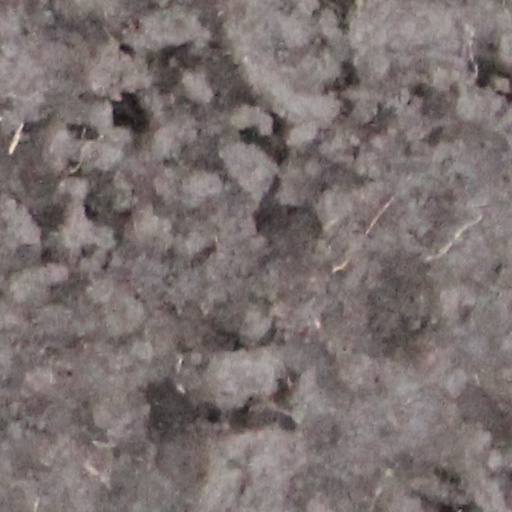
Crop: wheat